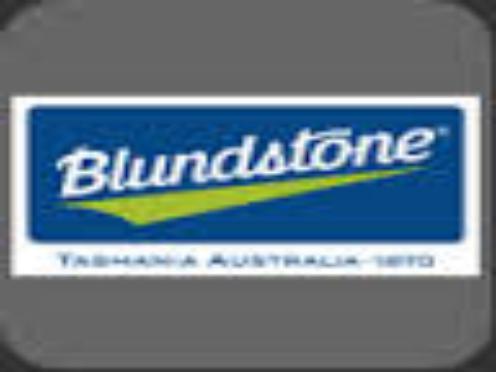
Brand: Blundstone
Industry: Clothes